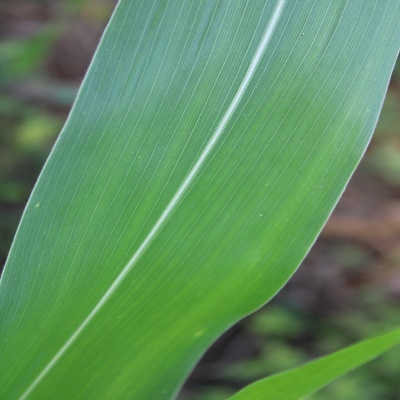
Crop: Maize
Condition: healthy